Big Trouble (2002 film)

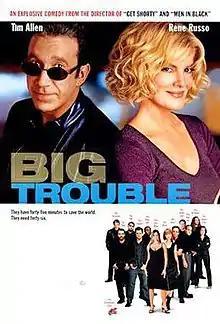
Theatrical release poster

Big Trouble is a 2002 American black comedy film based on the novel "Big Trouble" by Dave Barry. It was directed by Barry Sonnenfeld and featured a large cast including Tim Allen and Rene Russo with Dennis Farina, Zooey Deschanel, Sofia Vergara, in her film debut, and Jason Lee in supporting roles. Like much of Dave Barry's fiction, it follows a diverse group of people through a series of extremely strange and humorous situations against the backdrop of Miami. The film was a box-office bomb, and received mixed critical reception.